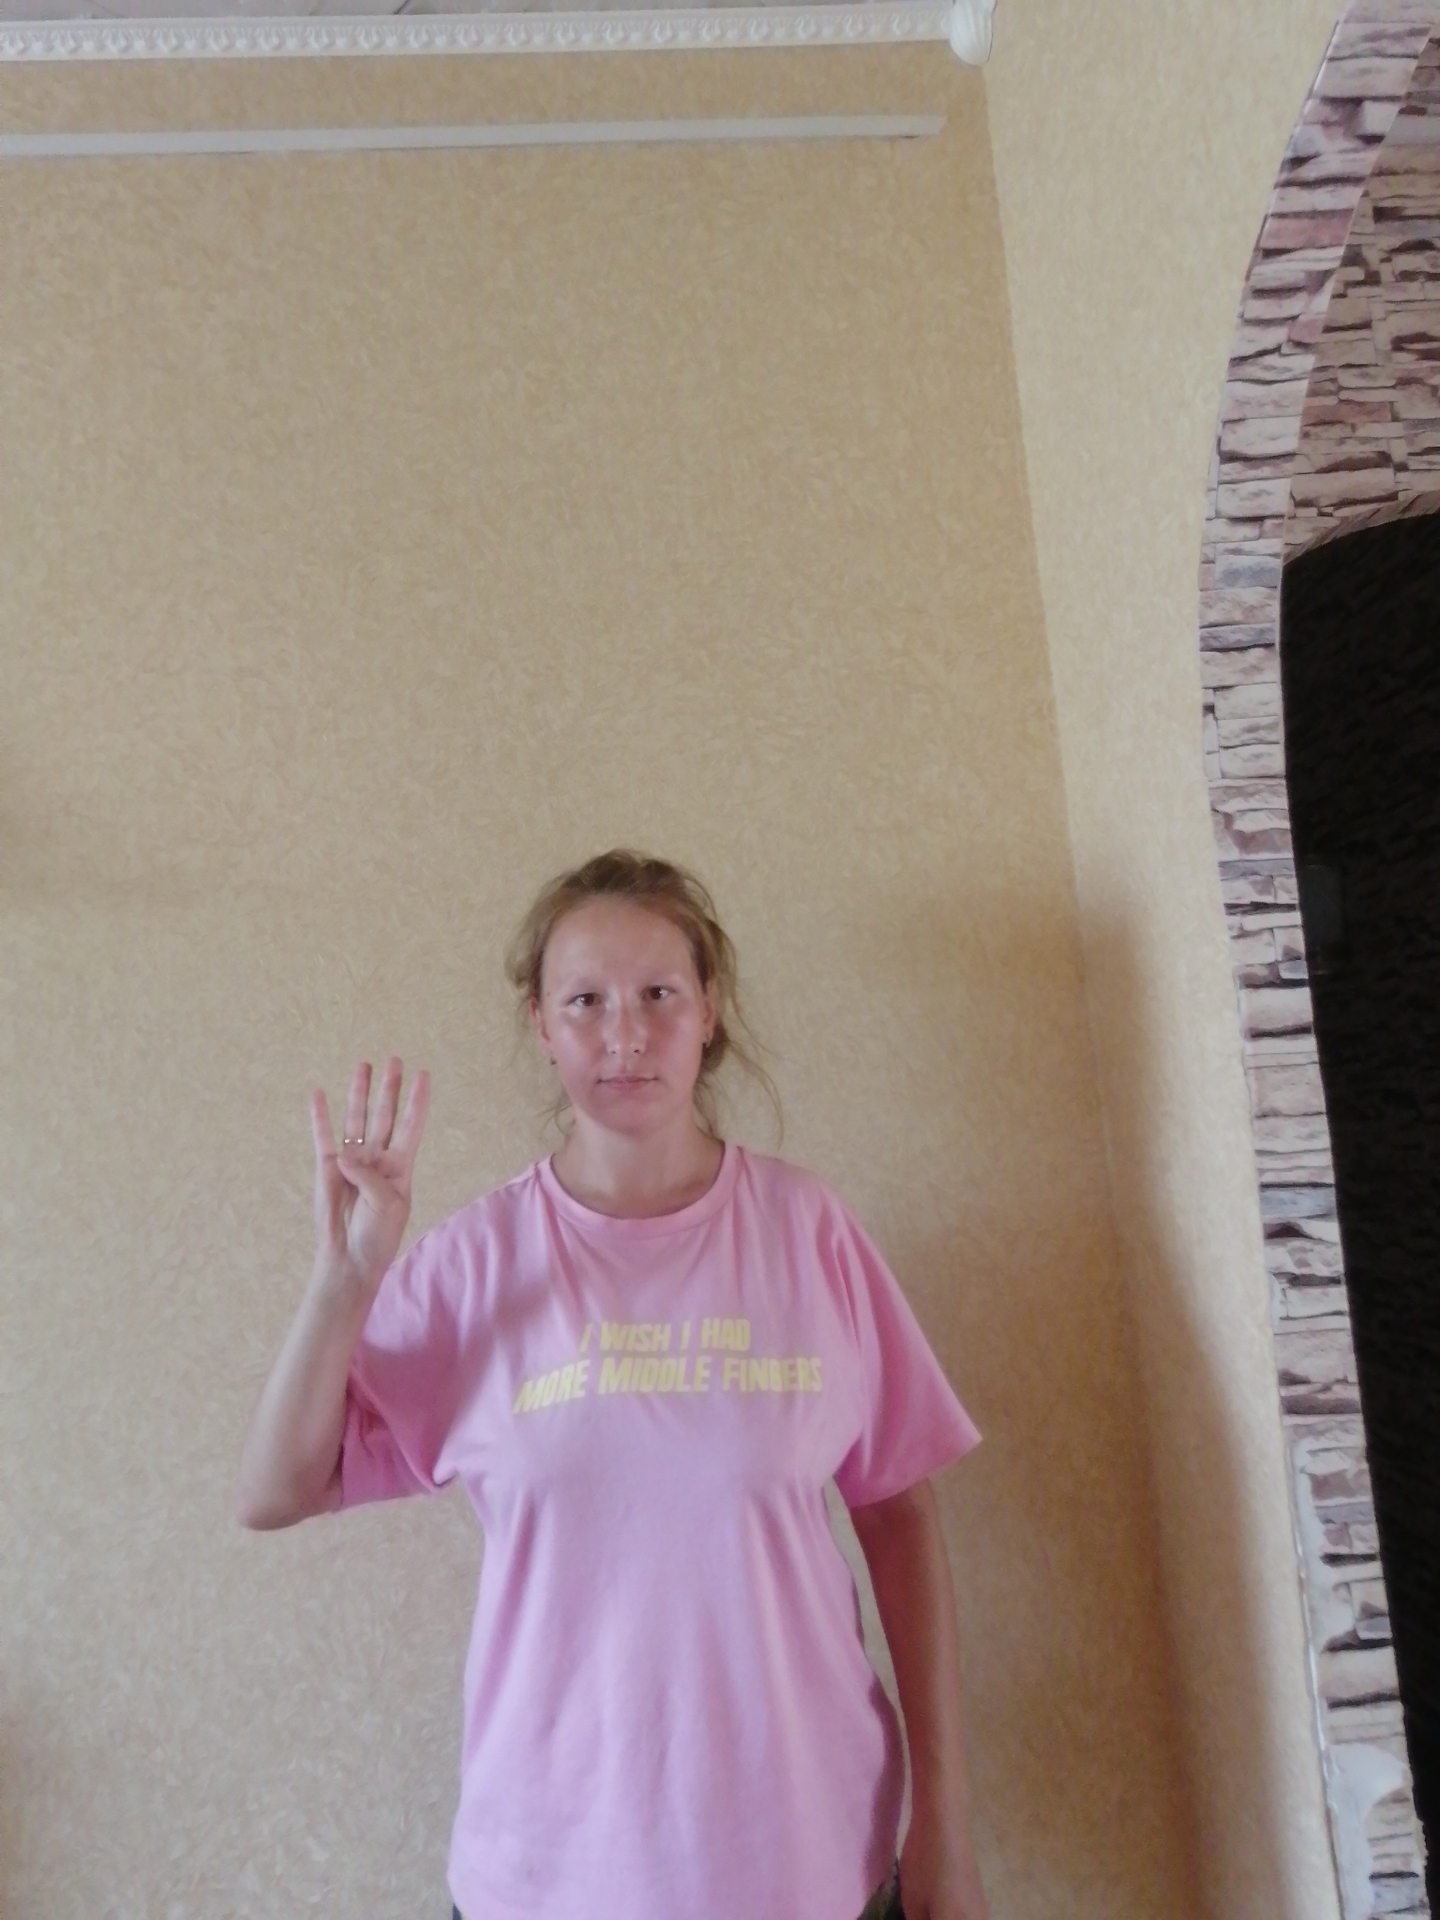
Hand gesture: four